James Taylor (American author)

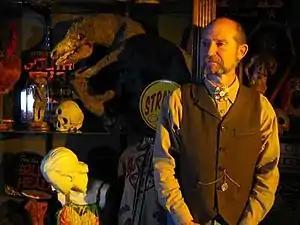
James Taylor at the Palace of Wonders(photo courtesy of James Taylor and "Shocked and Amazed!)"

James Taylor is an American writer, publisher, and sideshow historian. He co-founded Dolphin-Moon Press in 1973 and published books based on his American sideshow history magazine, both titled as volumes of "Shocked and Amazed!", from 1997–2002.